Chillin (Wale song)

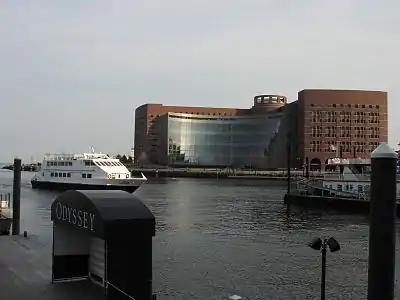
South Boston Waterfront, one of the locations where the video was shot

The music video for the song was directed by Chris Robinson and was posted on Interscope's YouTube channel on June 12, 2009. It features guest appearances from rappers Young Chris, Tre, Pusha T, Anwan Glover and Bun B. The video shows Wale and Gaga at the District of Columbia's Cardozo Senior High School and Wale in various venues and streets in the District, including South Boston Waterfront. This includes one scene in the famous hidden clothing store Bodega in Boston where Wale tries on various clothes. One of Gaga's characteristic Great Danes, which had also previously appeared in the music videos for "Just Dance" and "Poker Face", appears in the video for "Chillin", wearing Beats by Dr. Dre headphones. Several posters of Barack Obama appear in the video. The music video was added to BET's TV rotation in the United States. Chrissy Andrews from MuchMusic complimented Gaga's appearance in the music video, saying that "this is the most 'toned down' I've ever seen Lady Gaga. She's wearing a short dress with pumps, but she's surprisingly without her facial lightning bolt, crystal staff or orbiting head piece (as seen on her "Ellen" appearance). One of the two massive dogs from her other videos does make an appearance, however... with headphones on! Even without all of the crazy things we know Gaga for, she's still great in this video."